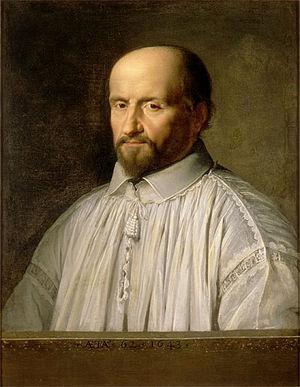
Jean Duvergier de Hauranne, abbé de Saint-Cyran, portrait après le masque mortuaire
Jean-Ambroise Duvergier de Hauranne, abbé de Saint-Cyran, souvent appelé simplement Saint-Cyran, né rue Vieille-Boucherie à Bayonne en 1581 et mort à Paris le 6 octobre 1643 est un prêtre catholique et théologien français, qui a répandu le jansénisme en France notamment comme directeur spirituel.